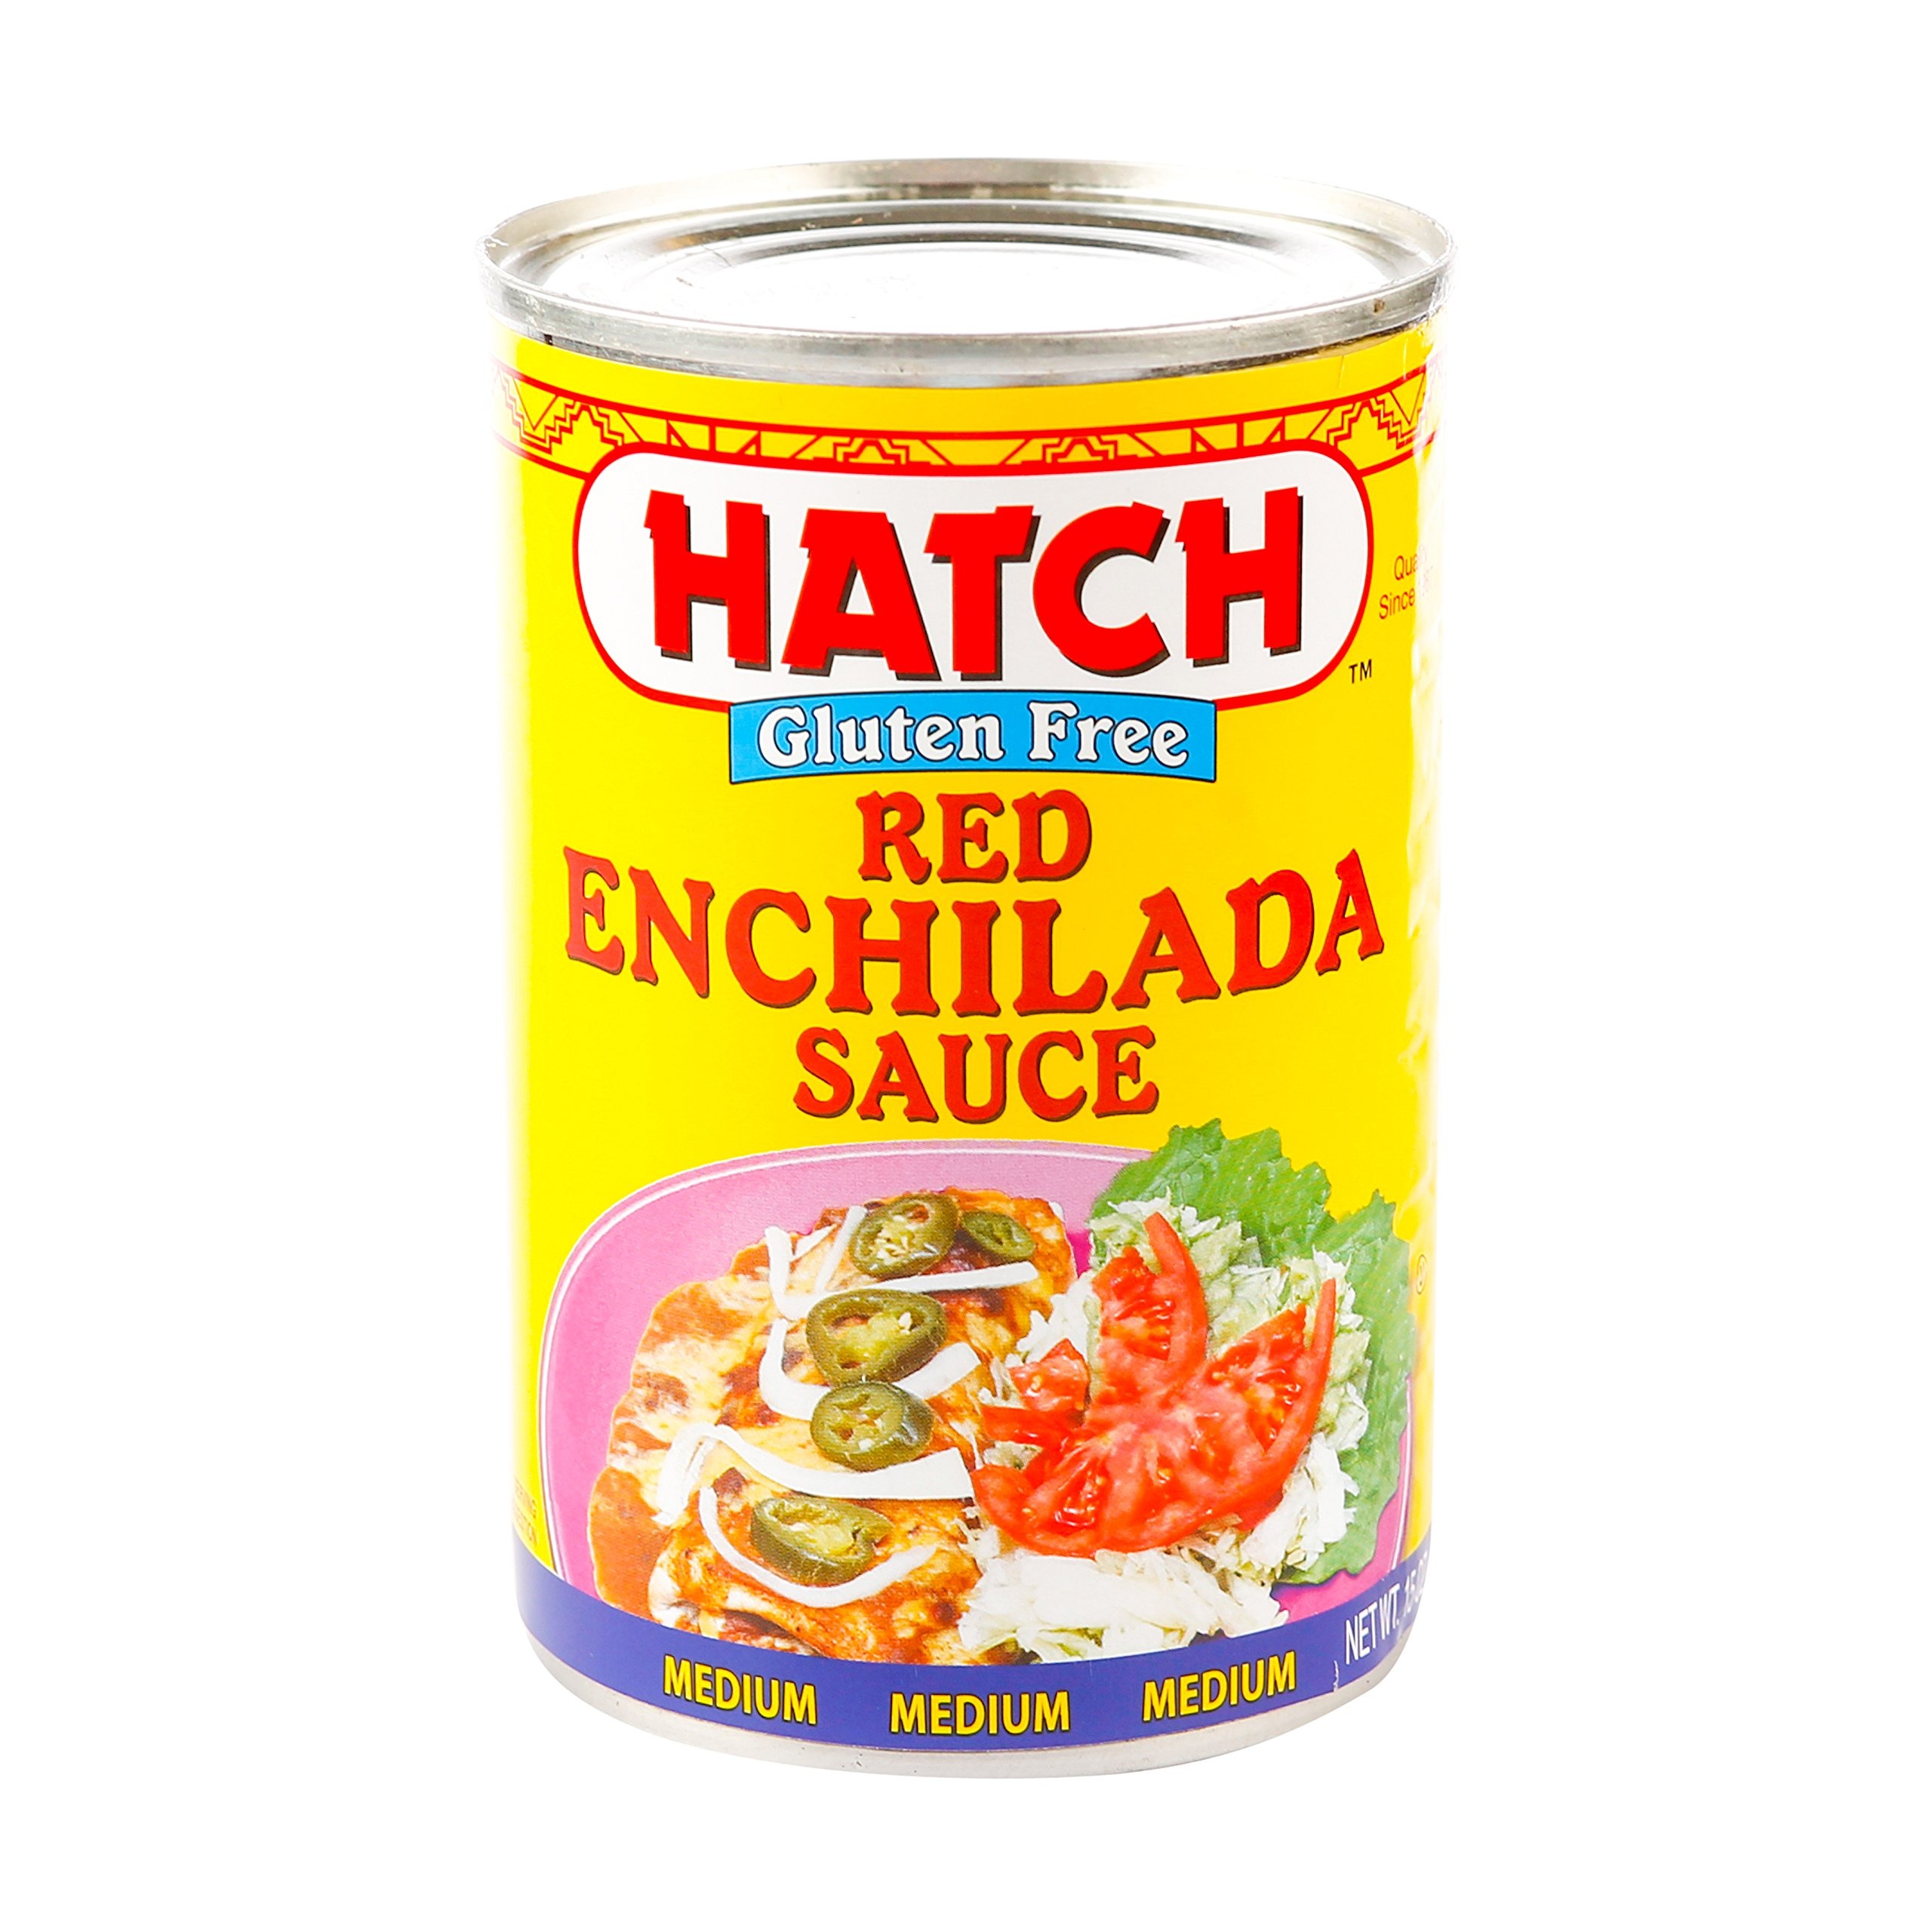
Item Name: Hatch Red Medium Enchilada Sause, 15 oz
Bullet Point 1: No MSG
Bullet Point 2: No cholesterol
Bullet Point 3: Gluten Free
Value: 15.0
Unit: Ounce

Price: 4.24